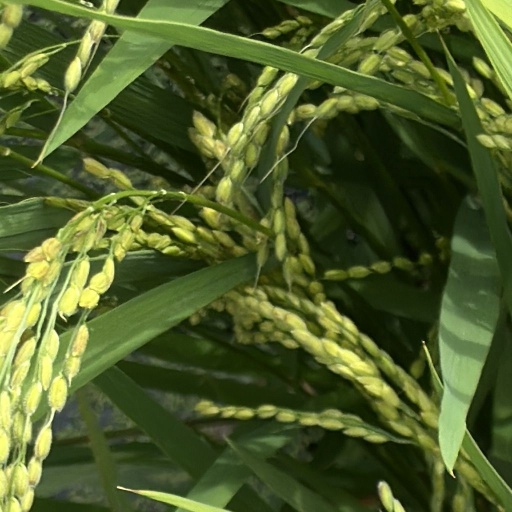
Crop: rice